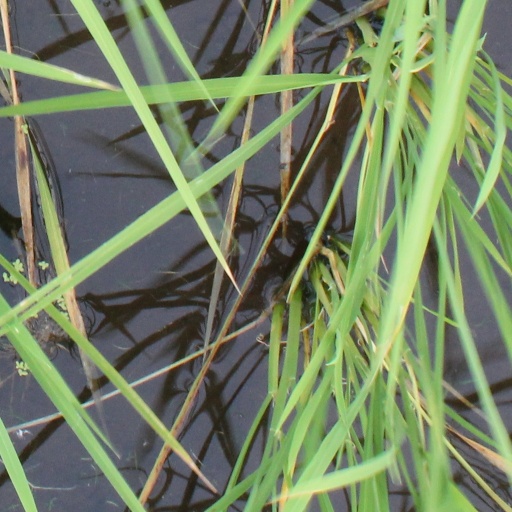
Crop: rice